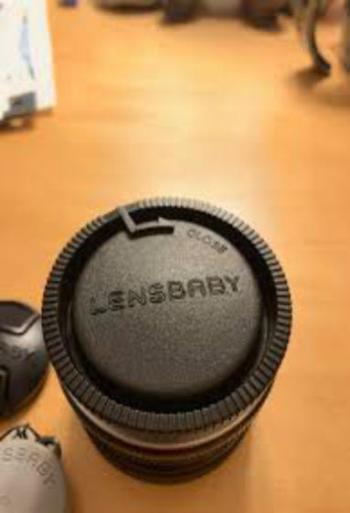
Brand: lensbaby
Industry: Electronic